Wal Gillard

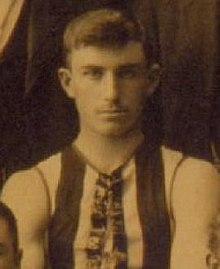
Gillard in 1896 during his Collingwood VFA career

Walter Worthy Gillard (10 July 1874 – 8 October 1931) was an Australian rules footballer who played with Collingwood in the Victorian Football League (VFL).